Rupprecht, Crown Prince of Bavaria

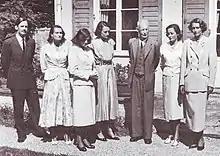
Rupprecht with six of his children.

Rupprecht continued to advocate the restoration of the Bavarian monarchy upon his return but found no support from the US occupation authorities who, however, treated him courteously. General Dwight D. Eisenhower provided a special plane to fly him back to Munich in September 1945 and he returned to "Schloß Leutstetten".